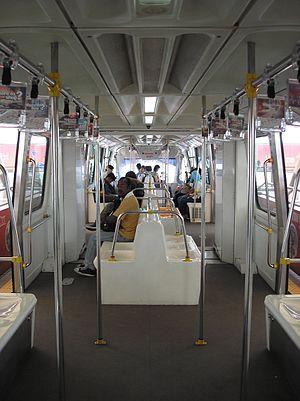
Le monorail de Kuala Lumpur, ou KL Monorail, est un système de transport guidé de type monorail exploité à Kuala Lumpur, la capitale de la Malaisie.